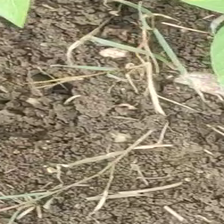
Weed species: Harali_(Cynodon_dactylon)